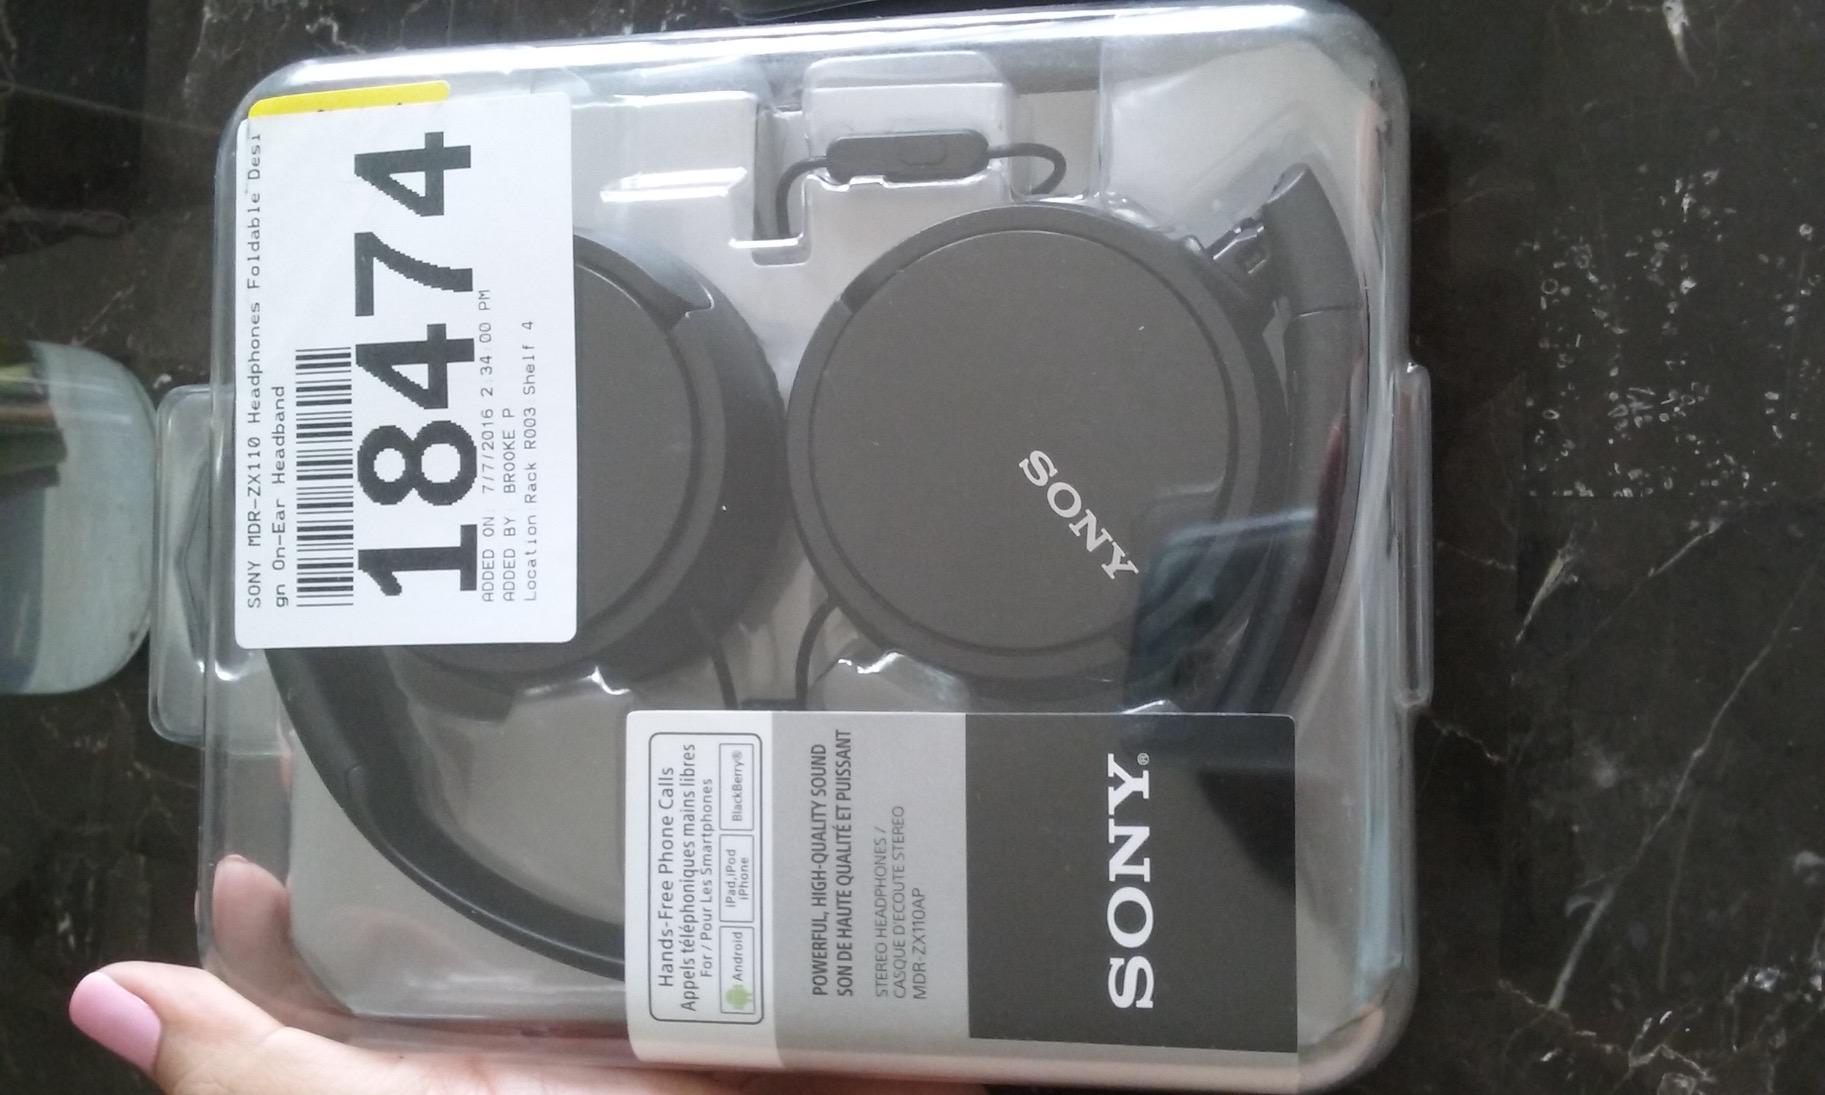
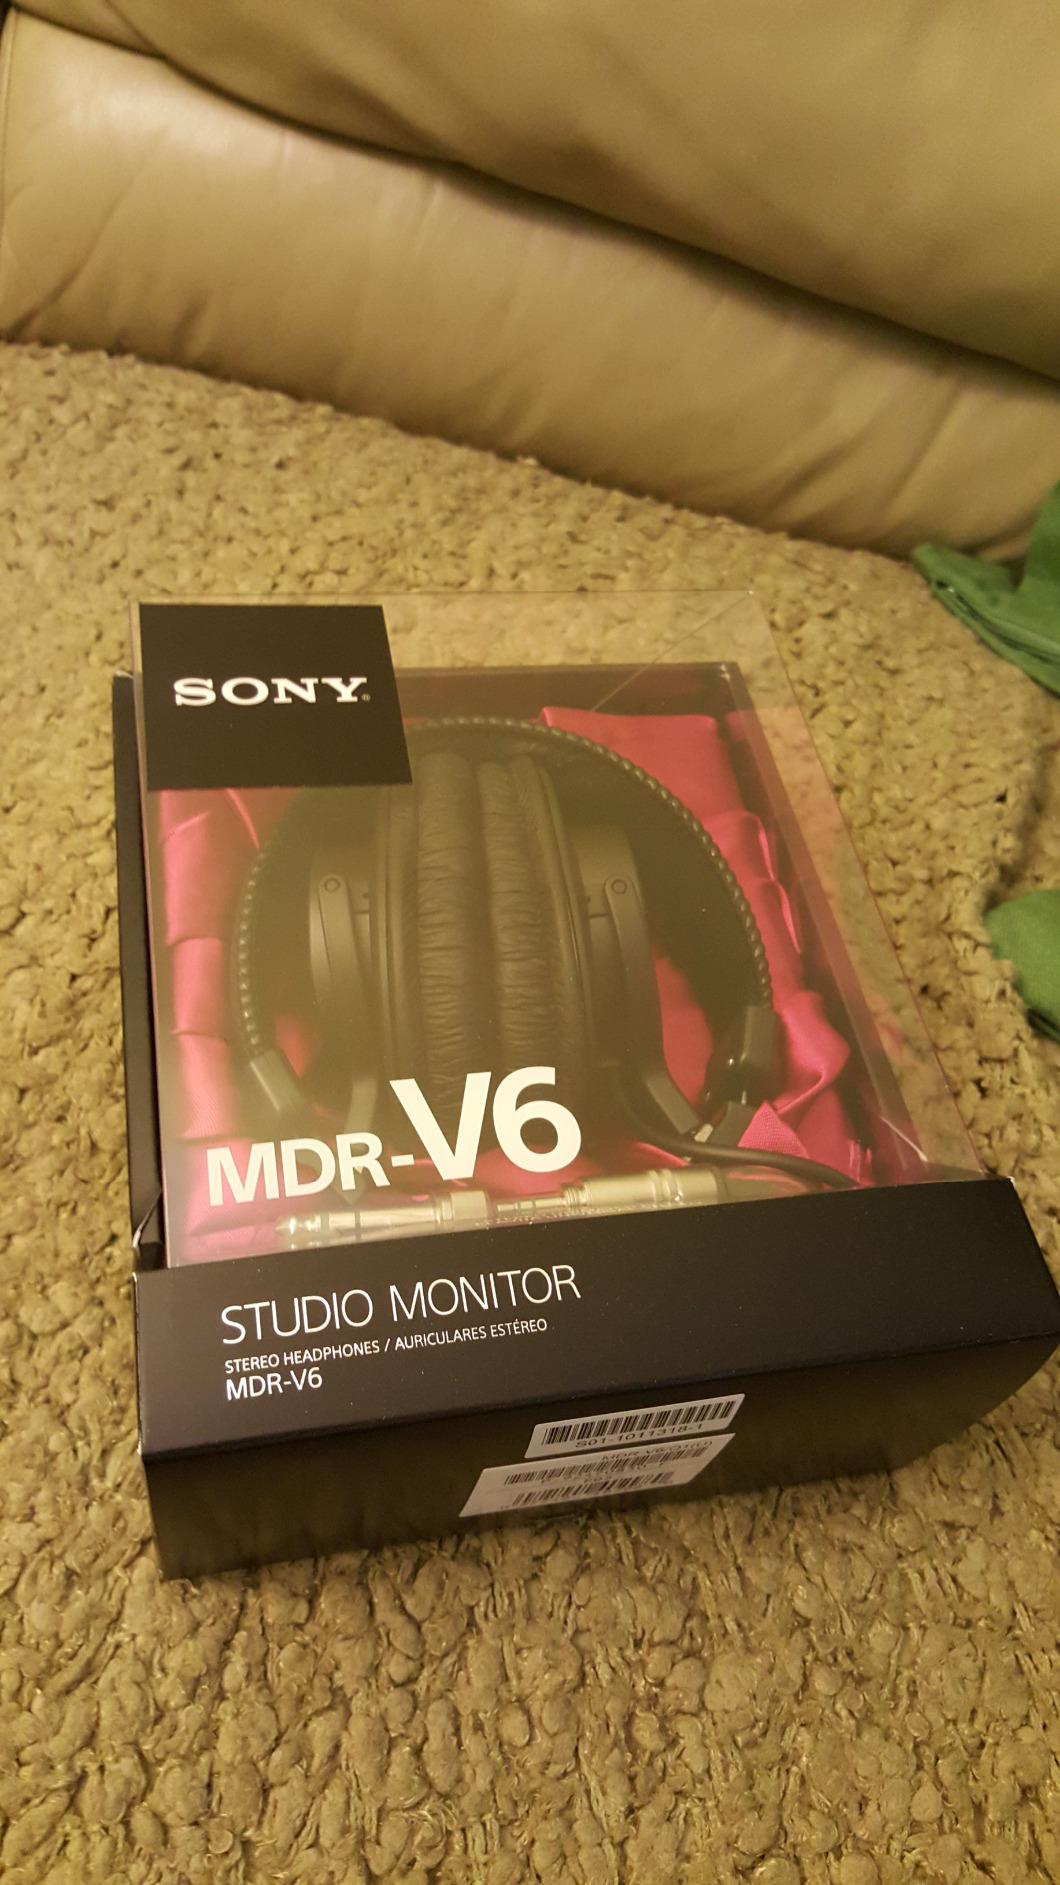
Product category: headphones
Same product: no